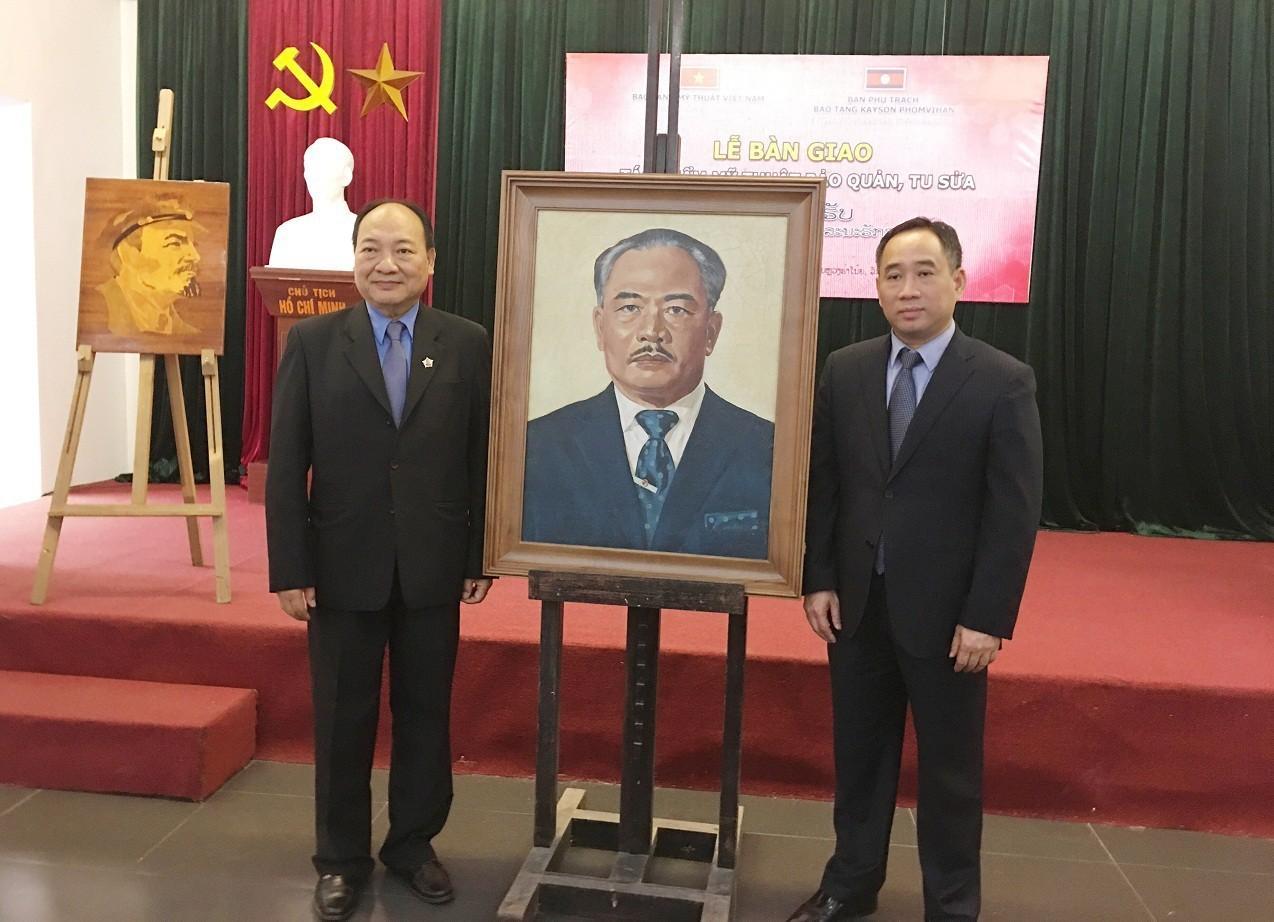
hai người đàn ông đang đứng chụp ảnh cùng với bức chân dung